Day camp

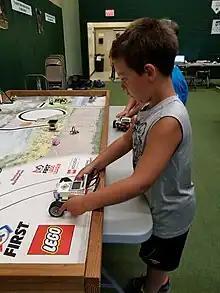
Child tests a robot built at a hands-on LEGO day camp in Maine.

The cost of day camps according to the American Camp Association, day camps that are ACA accredited are typically ranges from anywhere to $201 to $400 a week for day camps, depending on the type of camp that it is. Day camps which are sometimes run by nonprofit organizations are usually the most affordable they start as low as $100 a week and can range to $500. For-profit camps can cost anywhere up to $300-$500 a week. Privately owned or specialized day camps can be a variety of specialty camps that teach the children specific skills. Because of the one on one attention that the child gets, prices will be much higher than other day camps. These prices could range from $500 to $1,000 per week.